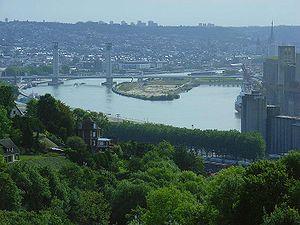
La Seine fait partie du paysage rouennais. Elle s'écoule au sein de Rouen sur 179 ha et fait en moyenne 170 m de large. Il faut encore parcourir 125 km pour rejoindre la Manche. Elle partage la métropole normande en deux parties : la rive droite et la rive gauche. L'île Lacroix est la dernière île sur la Seine avant la mer. La marée se fait ressentir jusqu'à Rouen comme en témoigne la variation du niveau de la Seine.
Le grand port maritime de Rouen est un établissement public dont la tutelle de l'État est exercée par la Direction générale des infrastructures, des transports et de la mer du ministère de l'Écologie, du Développement durable et de l'Énergie.